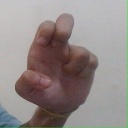
अक्षर: अ